Turbine-class destroyer

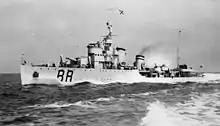
"Borea" at high speed

During the Spanish Civil War, the Italians supported the Spanish Nationalists not only by assisting them with war supplies, but also through undercover operations against enemy shipping. In the course of these missions, the destroyer "Ostro" torpedoed and sank the Spanish Republican freighter on 13 August 1937, while "Turbine" sank the Soviet cargo ship "Timiryazev" by the same means on 30 August, both of them off the coast of French Algeria.